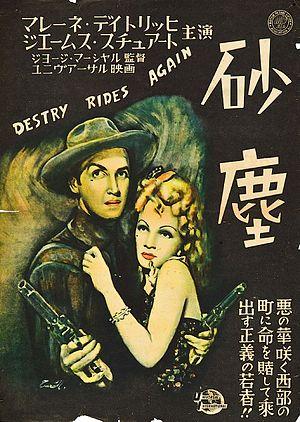
Femme ou Démon est un western américain réalisé par George Marshall, sorti en 1939, et inscrit sur la liste du National Film Registry en 1996.